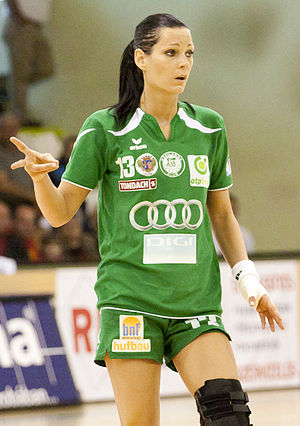
Anita Görbicz
Görbicz i 2011
Anita Görbicz er en ungarsk håndboldspiller for Győri Audi ETO KC siden 1997 og Ungarn. Hun blev kåret til verdens bedste håndboldspiller i 2005 af IHF. Hun spillede i 15 år på Ungarn og opnåede 232 kampe, hvor hun scorede 1111 mål. Efter at Ungarn blev slået ud af VM-slutrunden 2017, meddelte Görbicz, at hun stoppede på landsholdet.